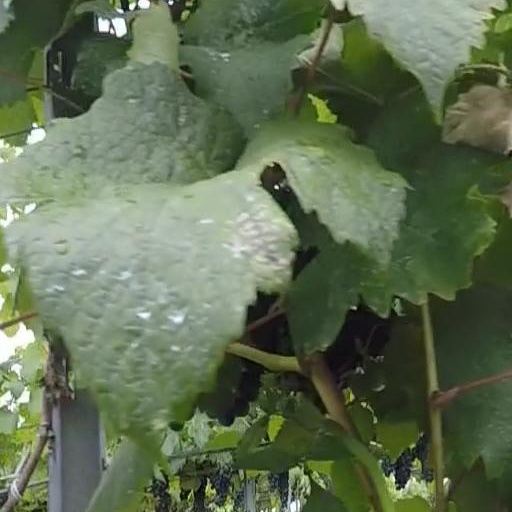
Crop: grape